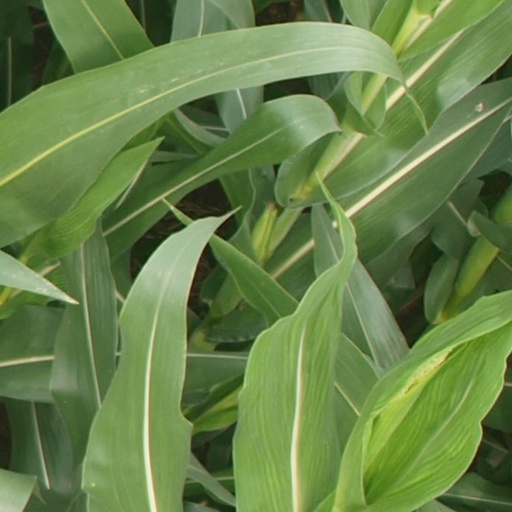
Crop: maize; corn